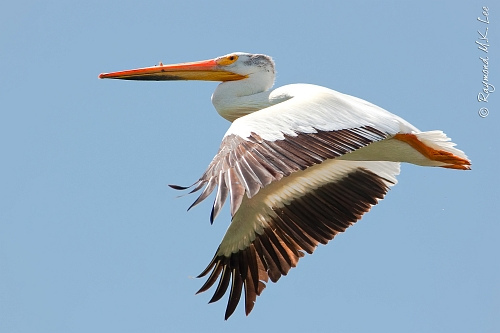
a small bird with a white head and nape, with white and brown covering the rest of its body.
this bird is white and brown in color with a long orange beak and orange eye ring.
this is a white bird with brown wings and a large orange beak.
this large bird has a long, yellow beak, a long neck, and its plumage is white with black feathers on the wings.
dark colored wings with a white torso and a long beaka large white bird, with black feathers on the wings, and a long yellow bill.
this bird has a belly that is white with brown and white wingsthe bird has a long orange bill and two large white wingbars.
this is a large white bird with brown primaries and a large orange beak.
this white bird has a thick orange bill, long neck, and greyish brown primaries and secondaries.
Species: White Pelican